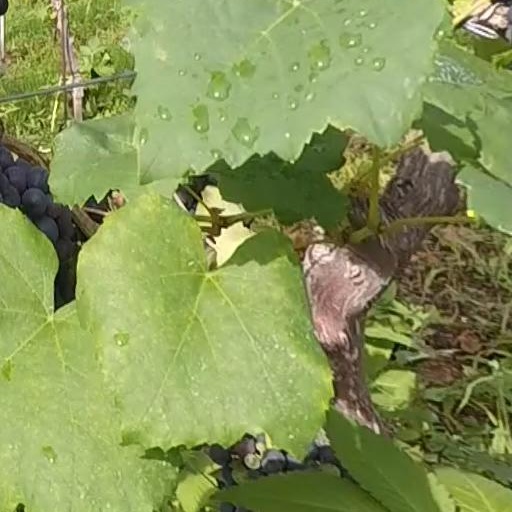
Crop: grape